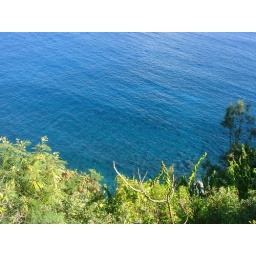
Crystal clear water that you can see through 100 feet above